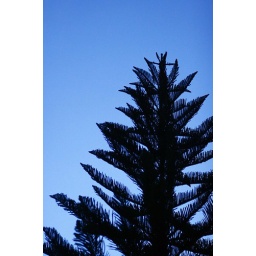
pine tree against the clear blue sky